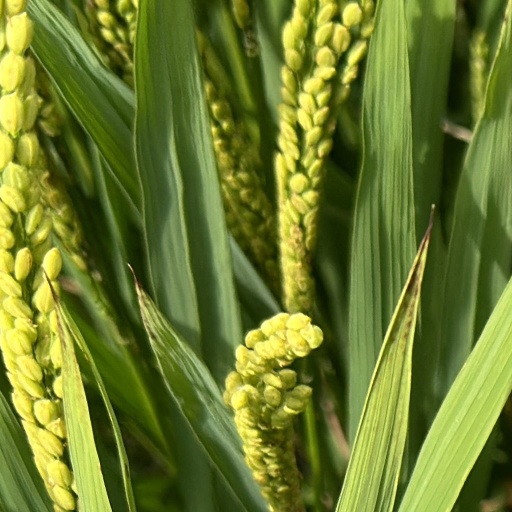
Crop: rice